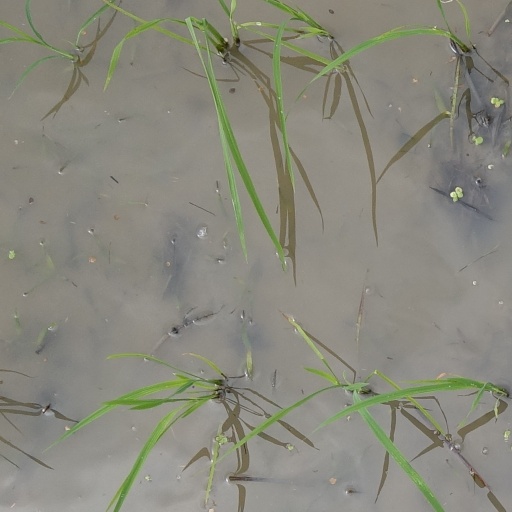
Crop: rice